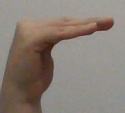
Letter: haa